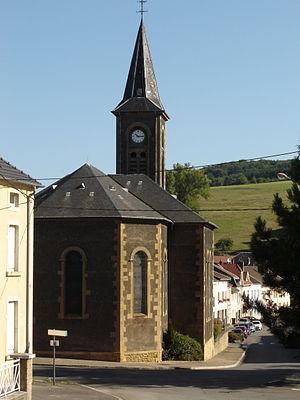
L'église de Gorcy
Gorcy est une commune française située dans le département de Meurthe-et-Moselle, en région Grand Est.